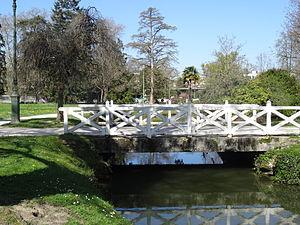
Pont du parc Beaumont de Pau
Le parc Beaumont est un espace vert situé dans la commune de Pau dans le département français des Pyrénées-Atlantiques en région Nouvelle-Aquitaine.